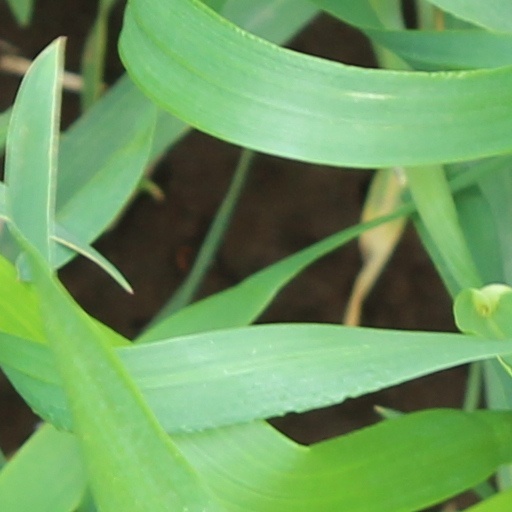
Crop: wheat